Question: Why is the man holding the phone?
Tambaya: Meyasa mutumin yake riƙe da wayar?
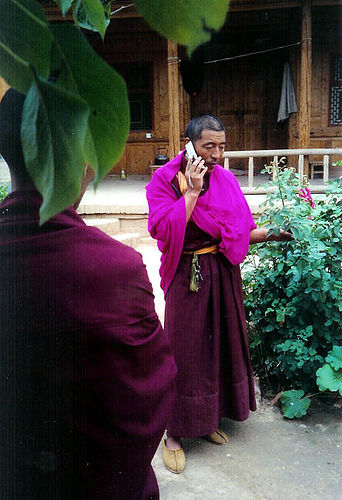
Answer: To talk.
Amsa: Don magana.